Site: brandenburg
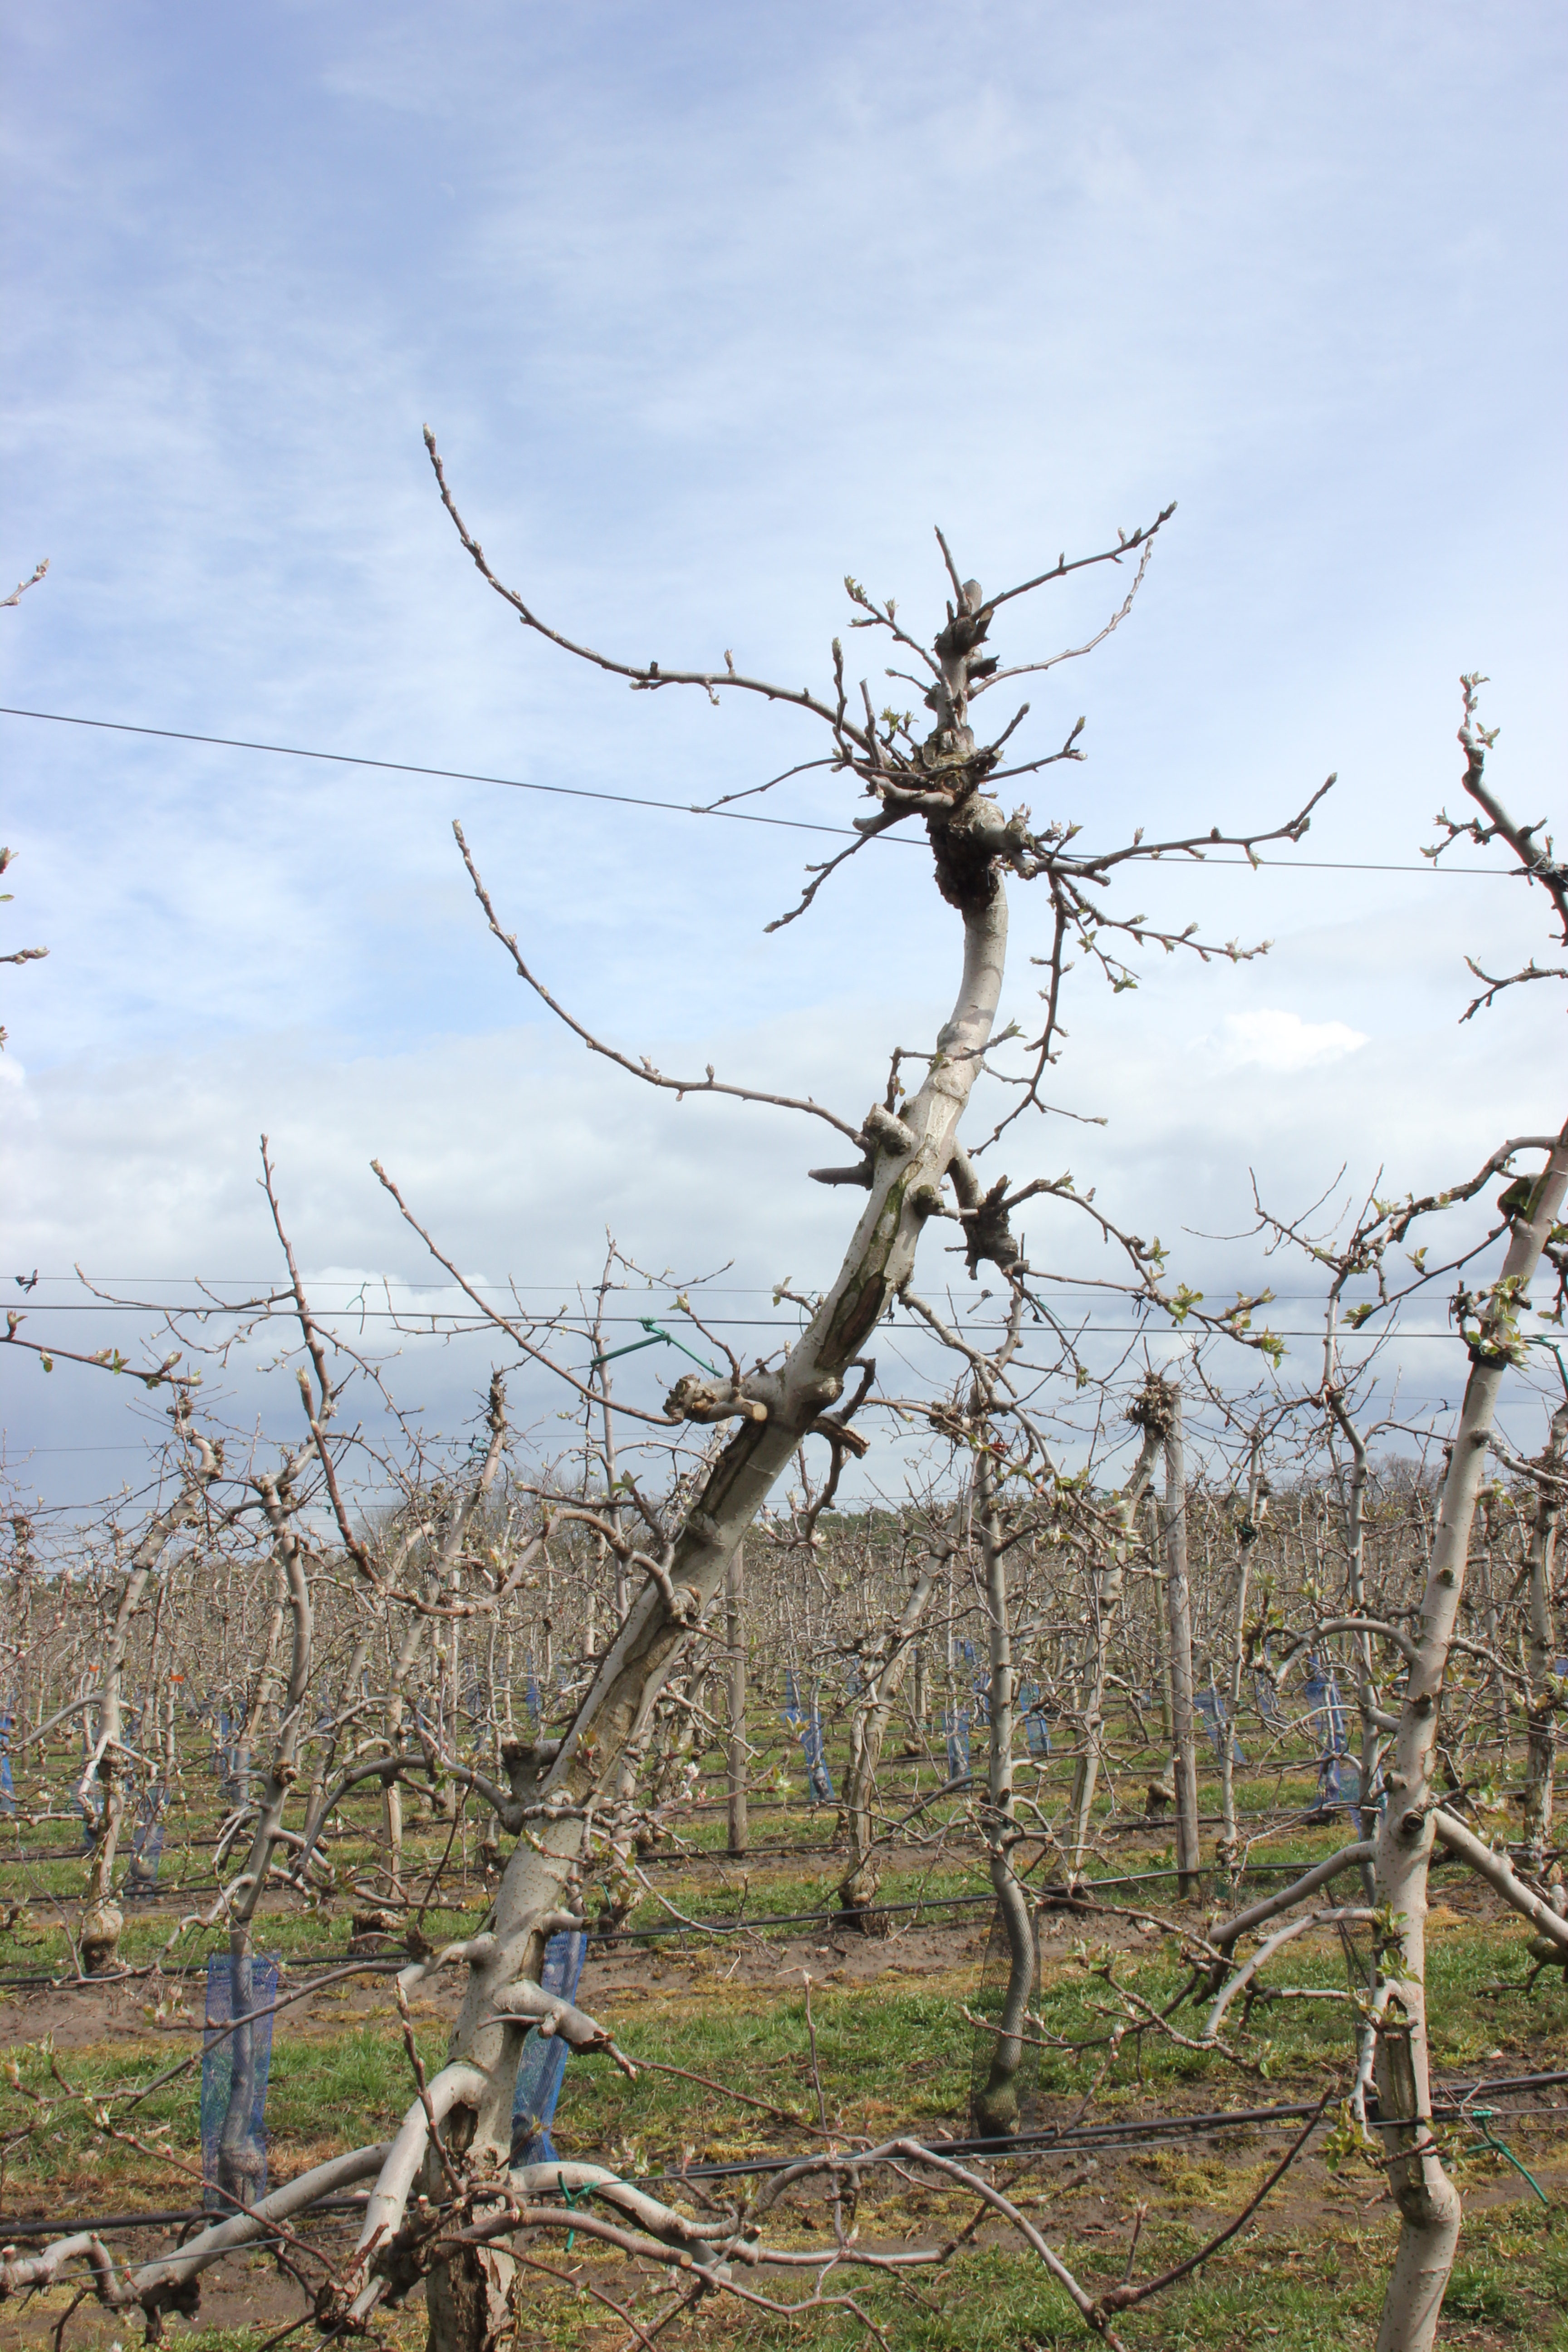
Growth stage (BBCH 55): Inflorescence emergence